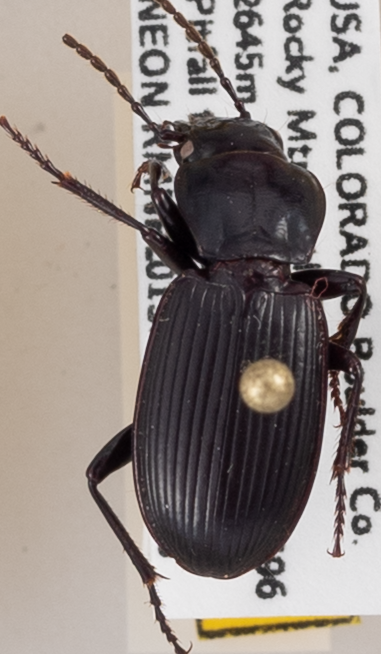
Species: Pterostichus protractus
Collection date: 2019-08-06
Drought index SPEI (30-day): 0.016
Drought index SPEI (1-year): -0.188
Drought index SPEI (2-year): -0.696